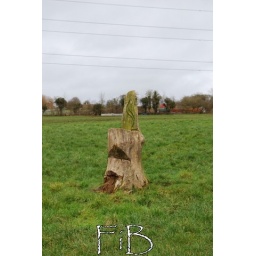
The seat by the tree in the Pyramid field